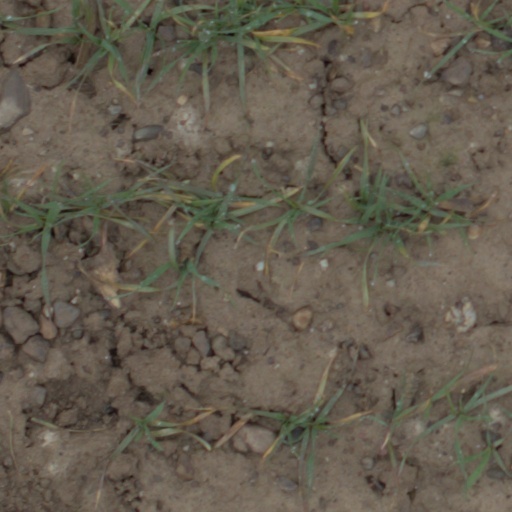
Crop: wheat